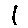
Label: 1